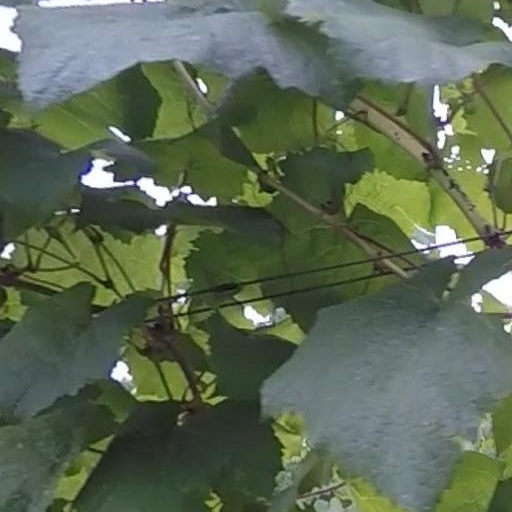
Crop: grape